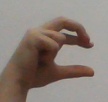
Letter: thal